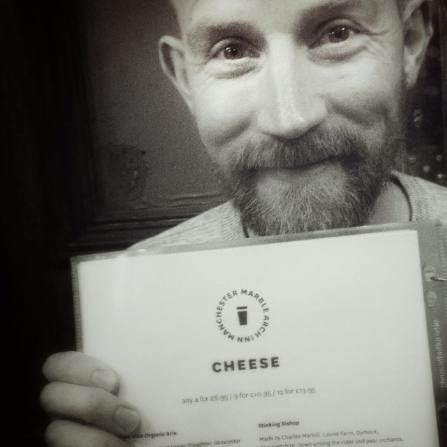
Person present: Yes